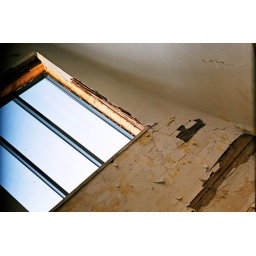
window in the sky